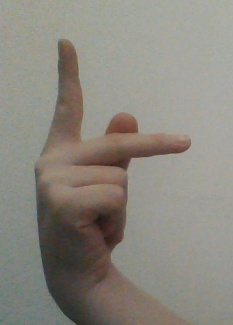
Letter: dha